Burnley Youth Theatre

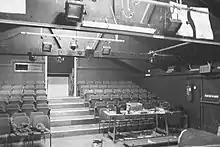
Inside the Quarry Theatre

Burnley Youth Theatre evolved out of the Burnley Inter-Schools Drama Group (established in September 1972). Almost immediately the group's name was shortened to Burnley Youth Theatre and ran as such throughout 1973. Burnley Youth Theatre formally established its own constitution in April 1974. In its early years the Youth Theatre was run from various locations in Burnley, including the Deaf Institute on Hebrew Road. Most performances took place in the Towneley High School, now Unity Unity College, drama studio, with the last Burnley Youth theatre performance held there in June 1986. In 1978 the organisation moved onto its current site on Queens Park Road and worked from two wooden huts / sheds. The site had previously been home to the experimental theatre group Welfare State International. In 1983 as part of the government's Youth Opportunities Programme, one shed was converted into a theatre which opened in September 1983 with the musical "Camelot". The shed was named the Quarry Theatre, due to the theatre sitting on the edge of the disused Bank Hall Colliery quarry site. The theatre remains on the same site today.